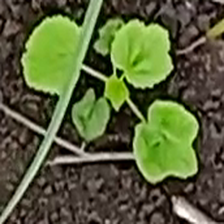
Weed species: Little_Mallow(Malva parviflora)